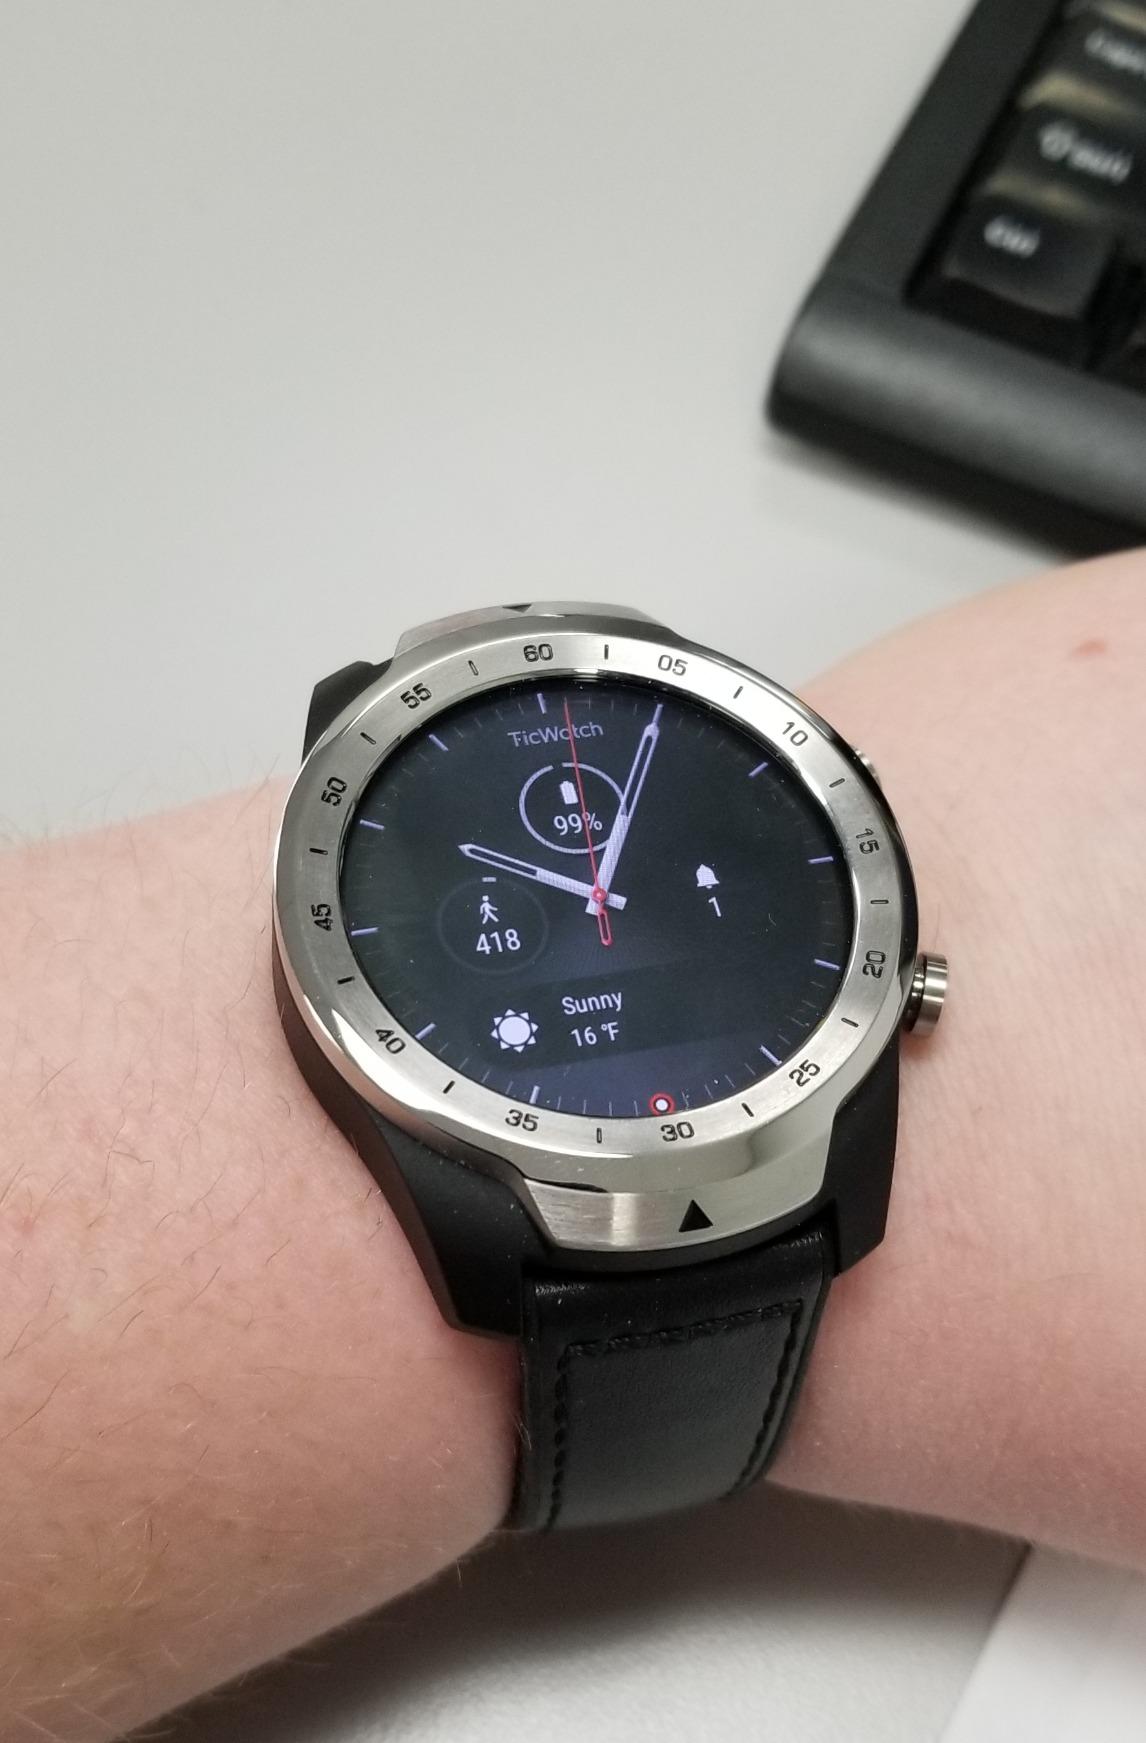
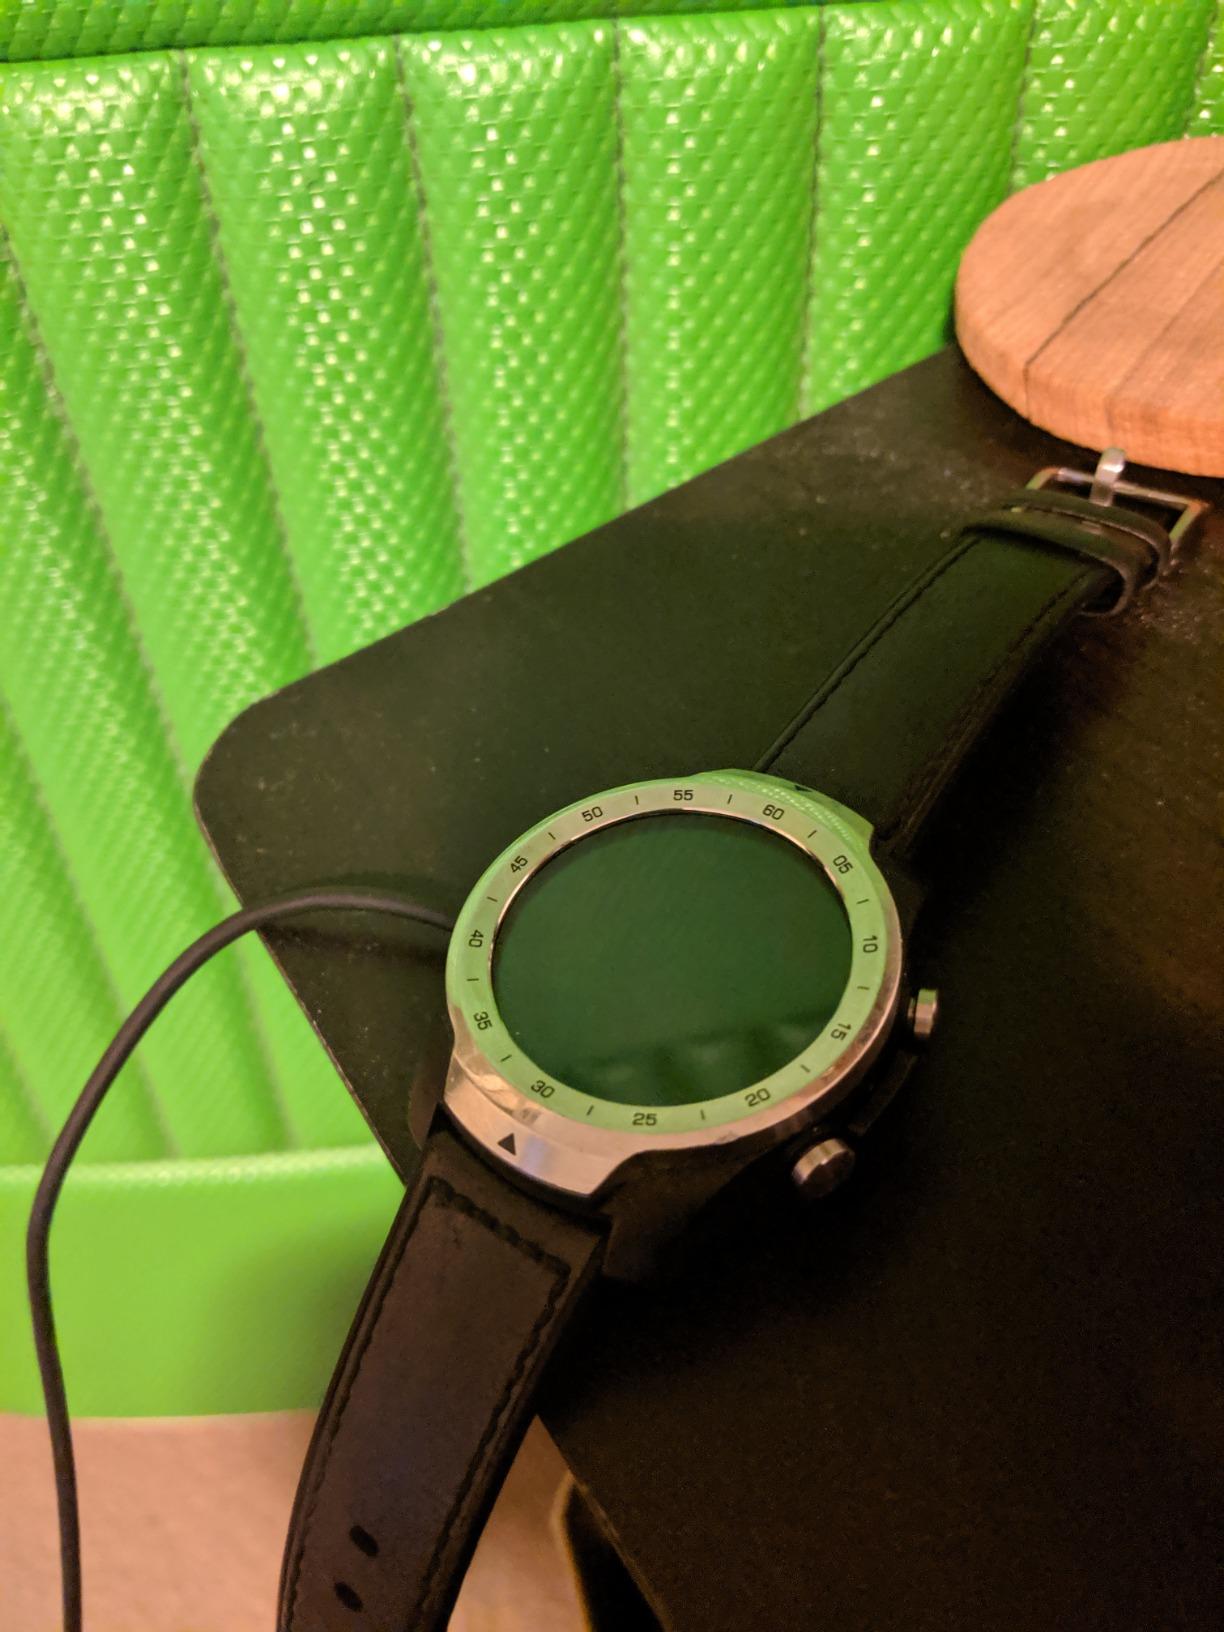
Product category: smartwatch
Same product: yes